Tasman Outflow

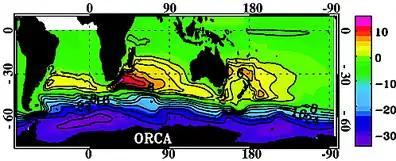

The Tasman Outflow was the missing link in research on the Southern Hemispheric supergyre. This supergyre is hypothesized to connect all three southern basin gyres, namely the South Pacific Gyre, the Indian Ocean Gyre and the South Atlantic Gyre. The water in this supergyre originates from the Antarctic zone as Subantarctic Mode Water. It moves in an eastward direction around Antarctica within the Antarctic Circumpolar Current. Within this current, the Subantarctic Mode Water is partially converted to Antarctic Intermediate Water. When the water reaches the South Pacific, the water is included in the South Pacific Gyre System close to New Zealand. Here, the gyre is provided with fresh water below the thermocline. Before moving on to the Tasman Outflow, the water can flow through large parts of the Pacific basin. Eventually, the East Australian Current picks up the water and moves it further southwards, where it rounds the south of Tasmania to the west and through the Tasman Outflow ends up in the Indian Ocean. In the east of the Indian Ocean, the Tasman flow stays below 15S and between 300 and 1100 meters deep. After reaching the west of the Indian Ocean, the flow meets the Agulhas current where it is partly inverted towards the east and partly passing through to the South Atlantic Ocean, closing the circle of the supergyre.